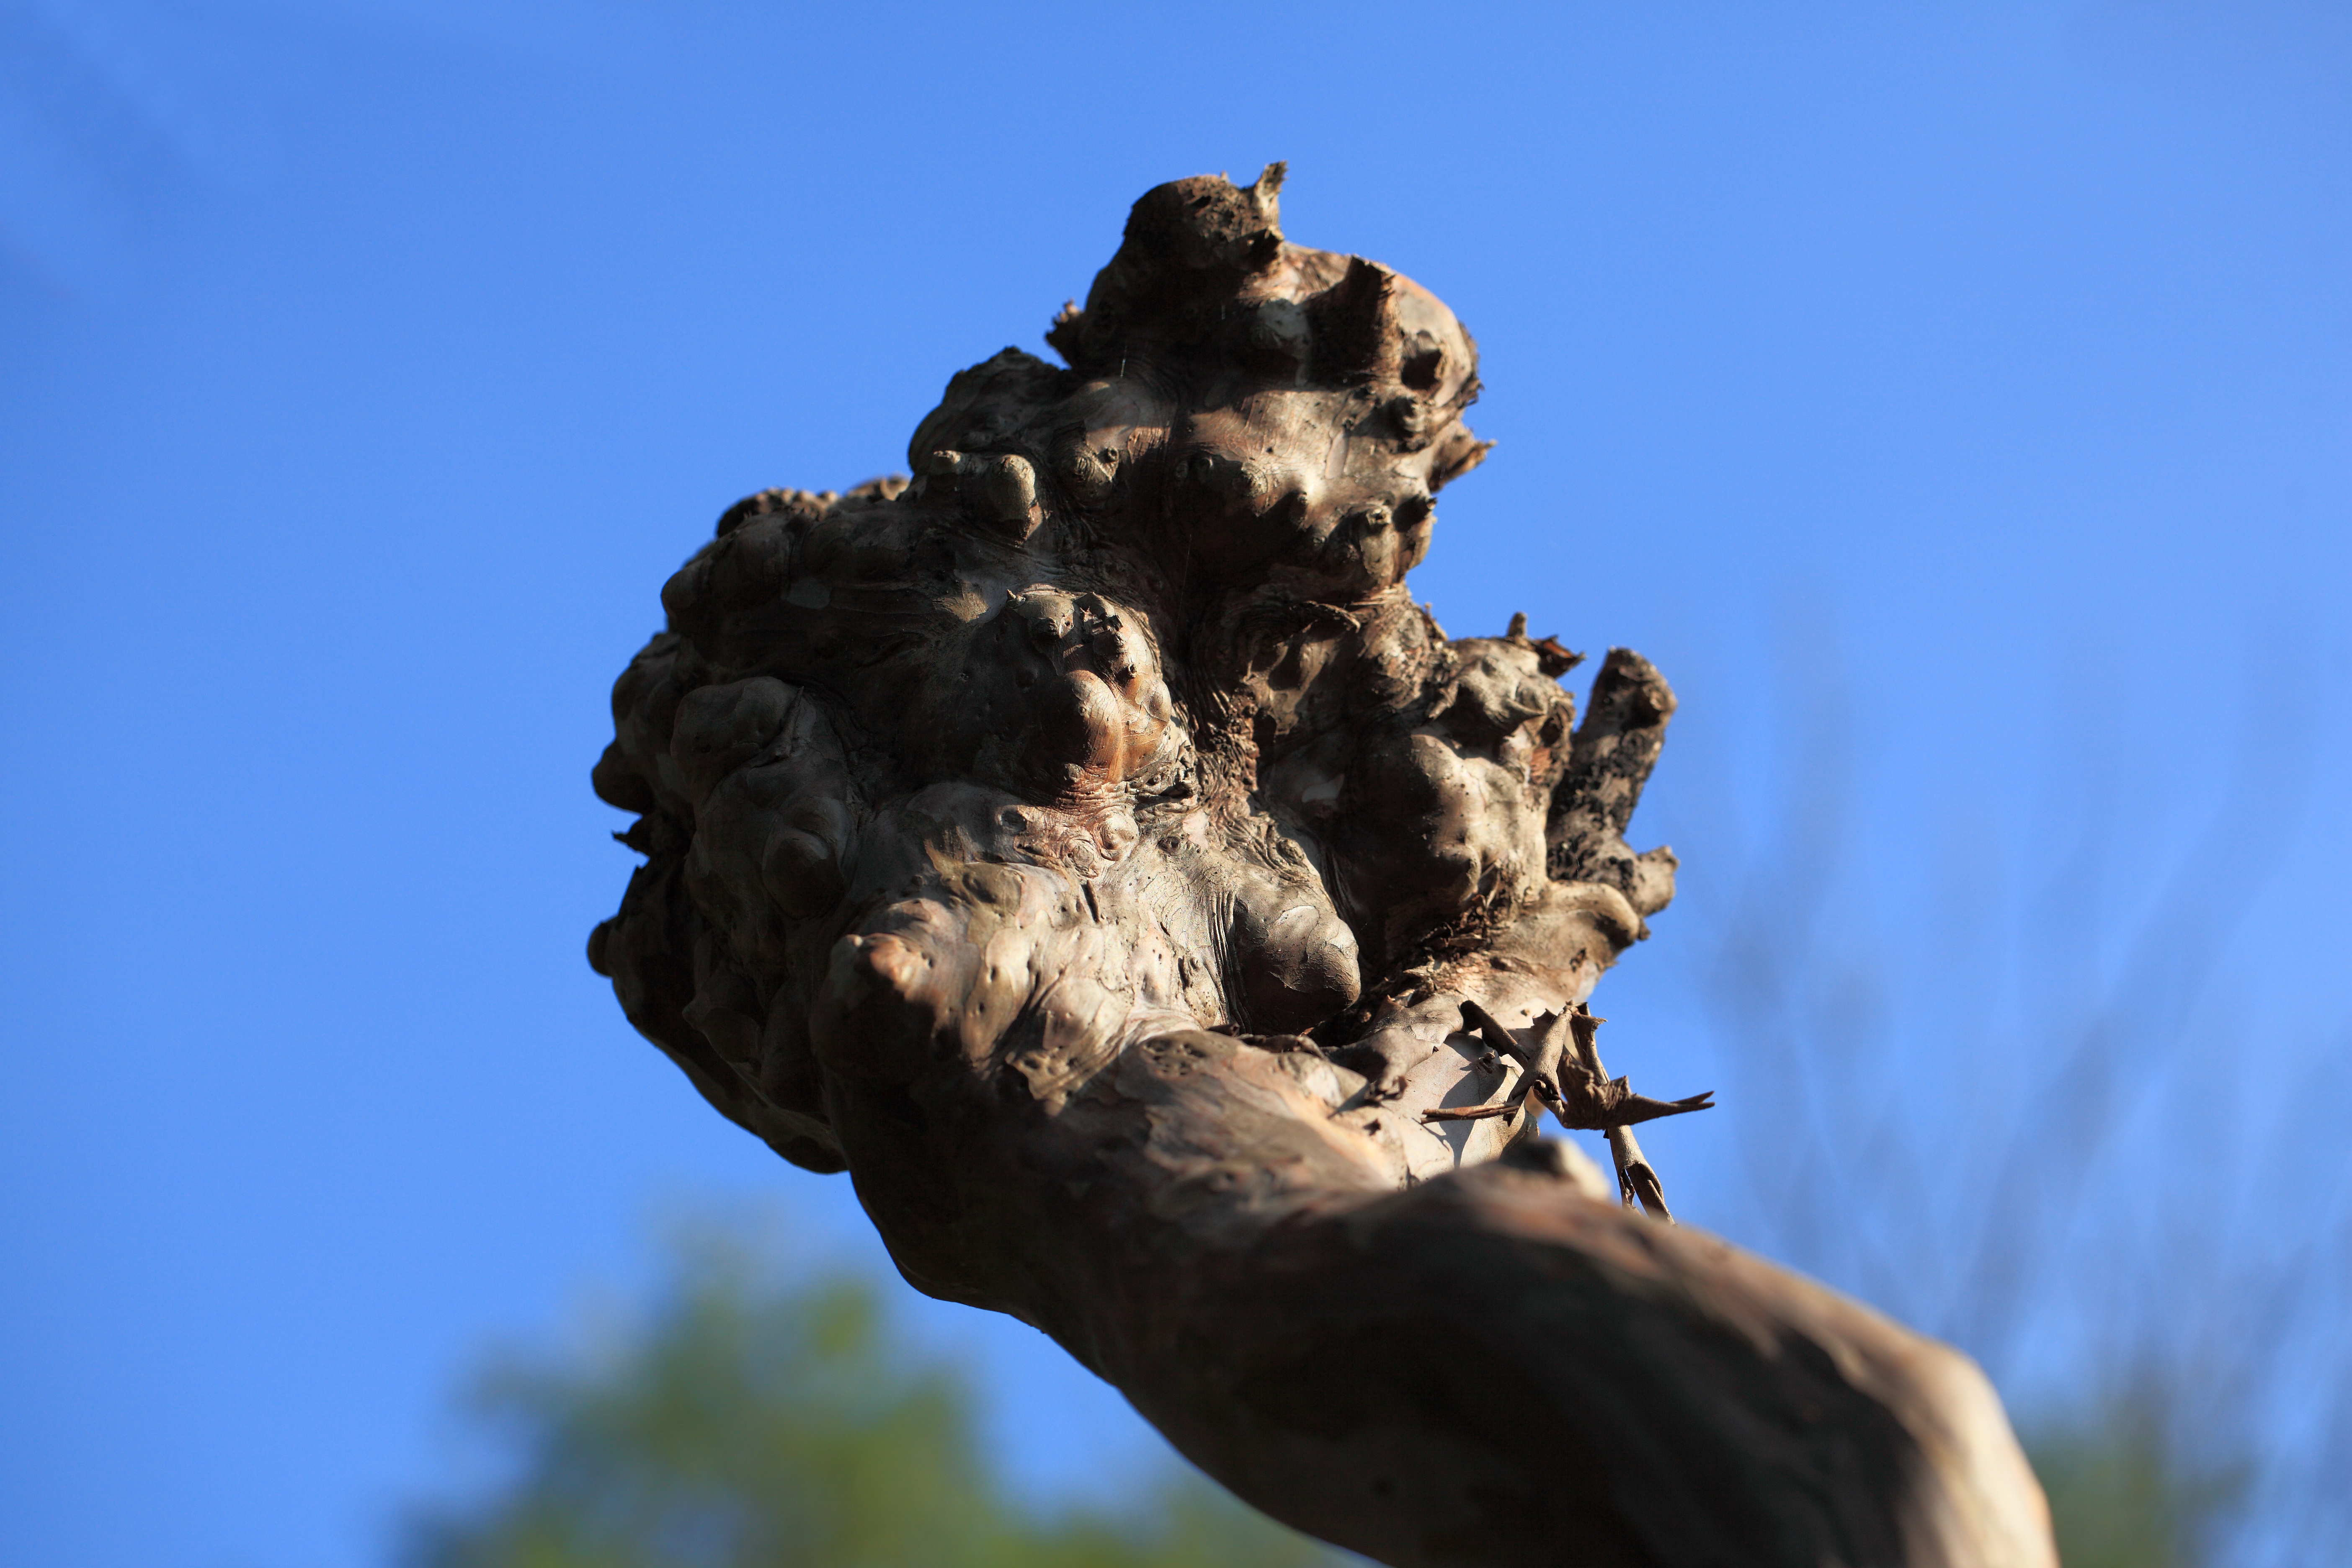
tree, nature, bird, leaf, flower, trunk, wildlife, statue, high, blue, close up, sculpture, 5d, hires, markii, myrtle, hi, res, resolution, lagerstroemia, crape, indica, macro photography